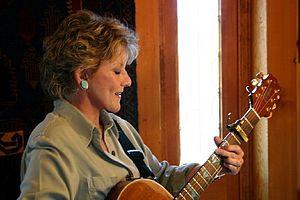
Lacy J. Dalton, née Jill Lynne Byrem le 13 octobre 1946 à Bloomsburg, en Pennsylvanie, est une chanteuse de musique country américaine.